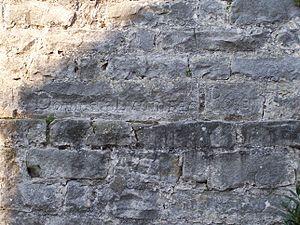
Domine, salvum fac regem Eglise Acy en Multien
L'église Saint-Pierre-et-Saint-Paul est une église catholique paroissiale située à Acy-en-Multien, dans l'Oise. Elle appartient, pour l'essentiel, à la période de transition du roman vers le gothique, et date du milieu du XIIᵉ siècle. Derrière des abords décevants, se cache un édifice tout à fait remarquable et d'une rare cohérence stylistique, qui n'exclut que le croisillon nord et les deux chapelles rectangulaires qui flanquent la seconde travée du chœur. La base du clocher est la partie la plus ancienne de l'église, et possède l'une des voûtes d'ogives les plus anciennes du département, et d'intéressants chapiteaux archaïques, mais l'emploi de l'arc brisé ne permet guère de la faire remonter avant 1125. Le chœur date des années 1140, et ses chapiteaux annoncent déjà le style gothique primitif, tout comme ses voûtes d'ogives, dont le bombement est caractéristique des voûtes romanes. Avec la nef de plan basilical des années 1150, qui est autrement plus élevée, l'église Saint-Pierre-et-Saint-Paul offre un bel ensemble de voûtes d'ogives anciennes.